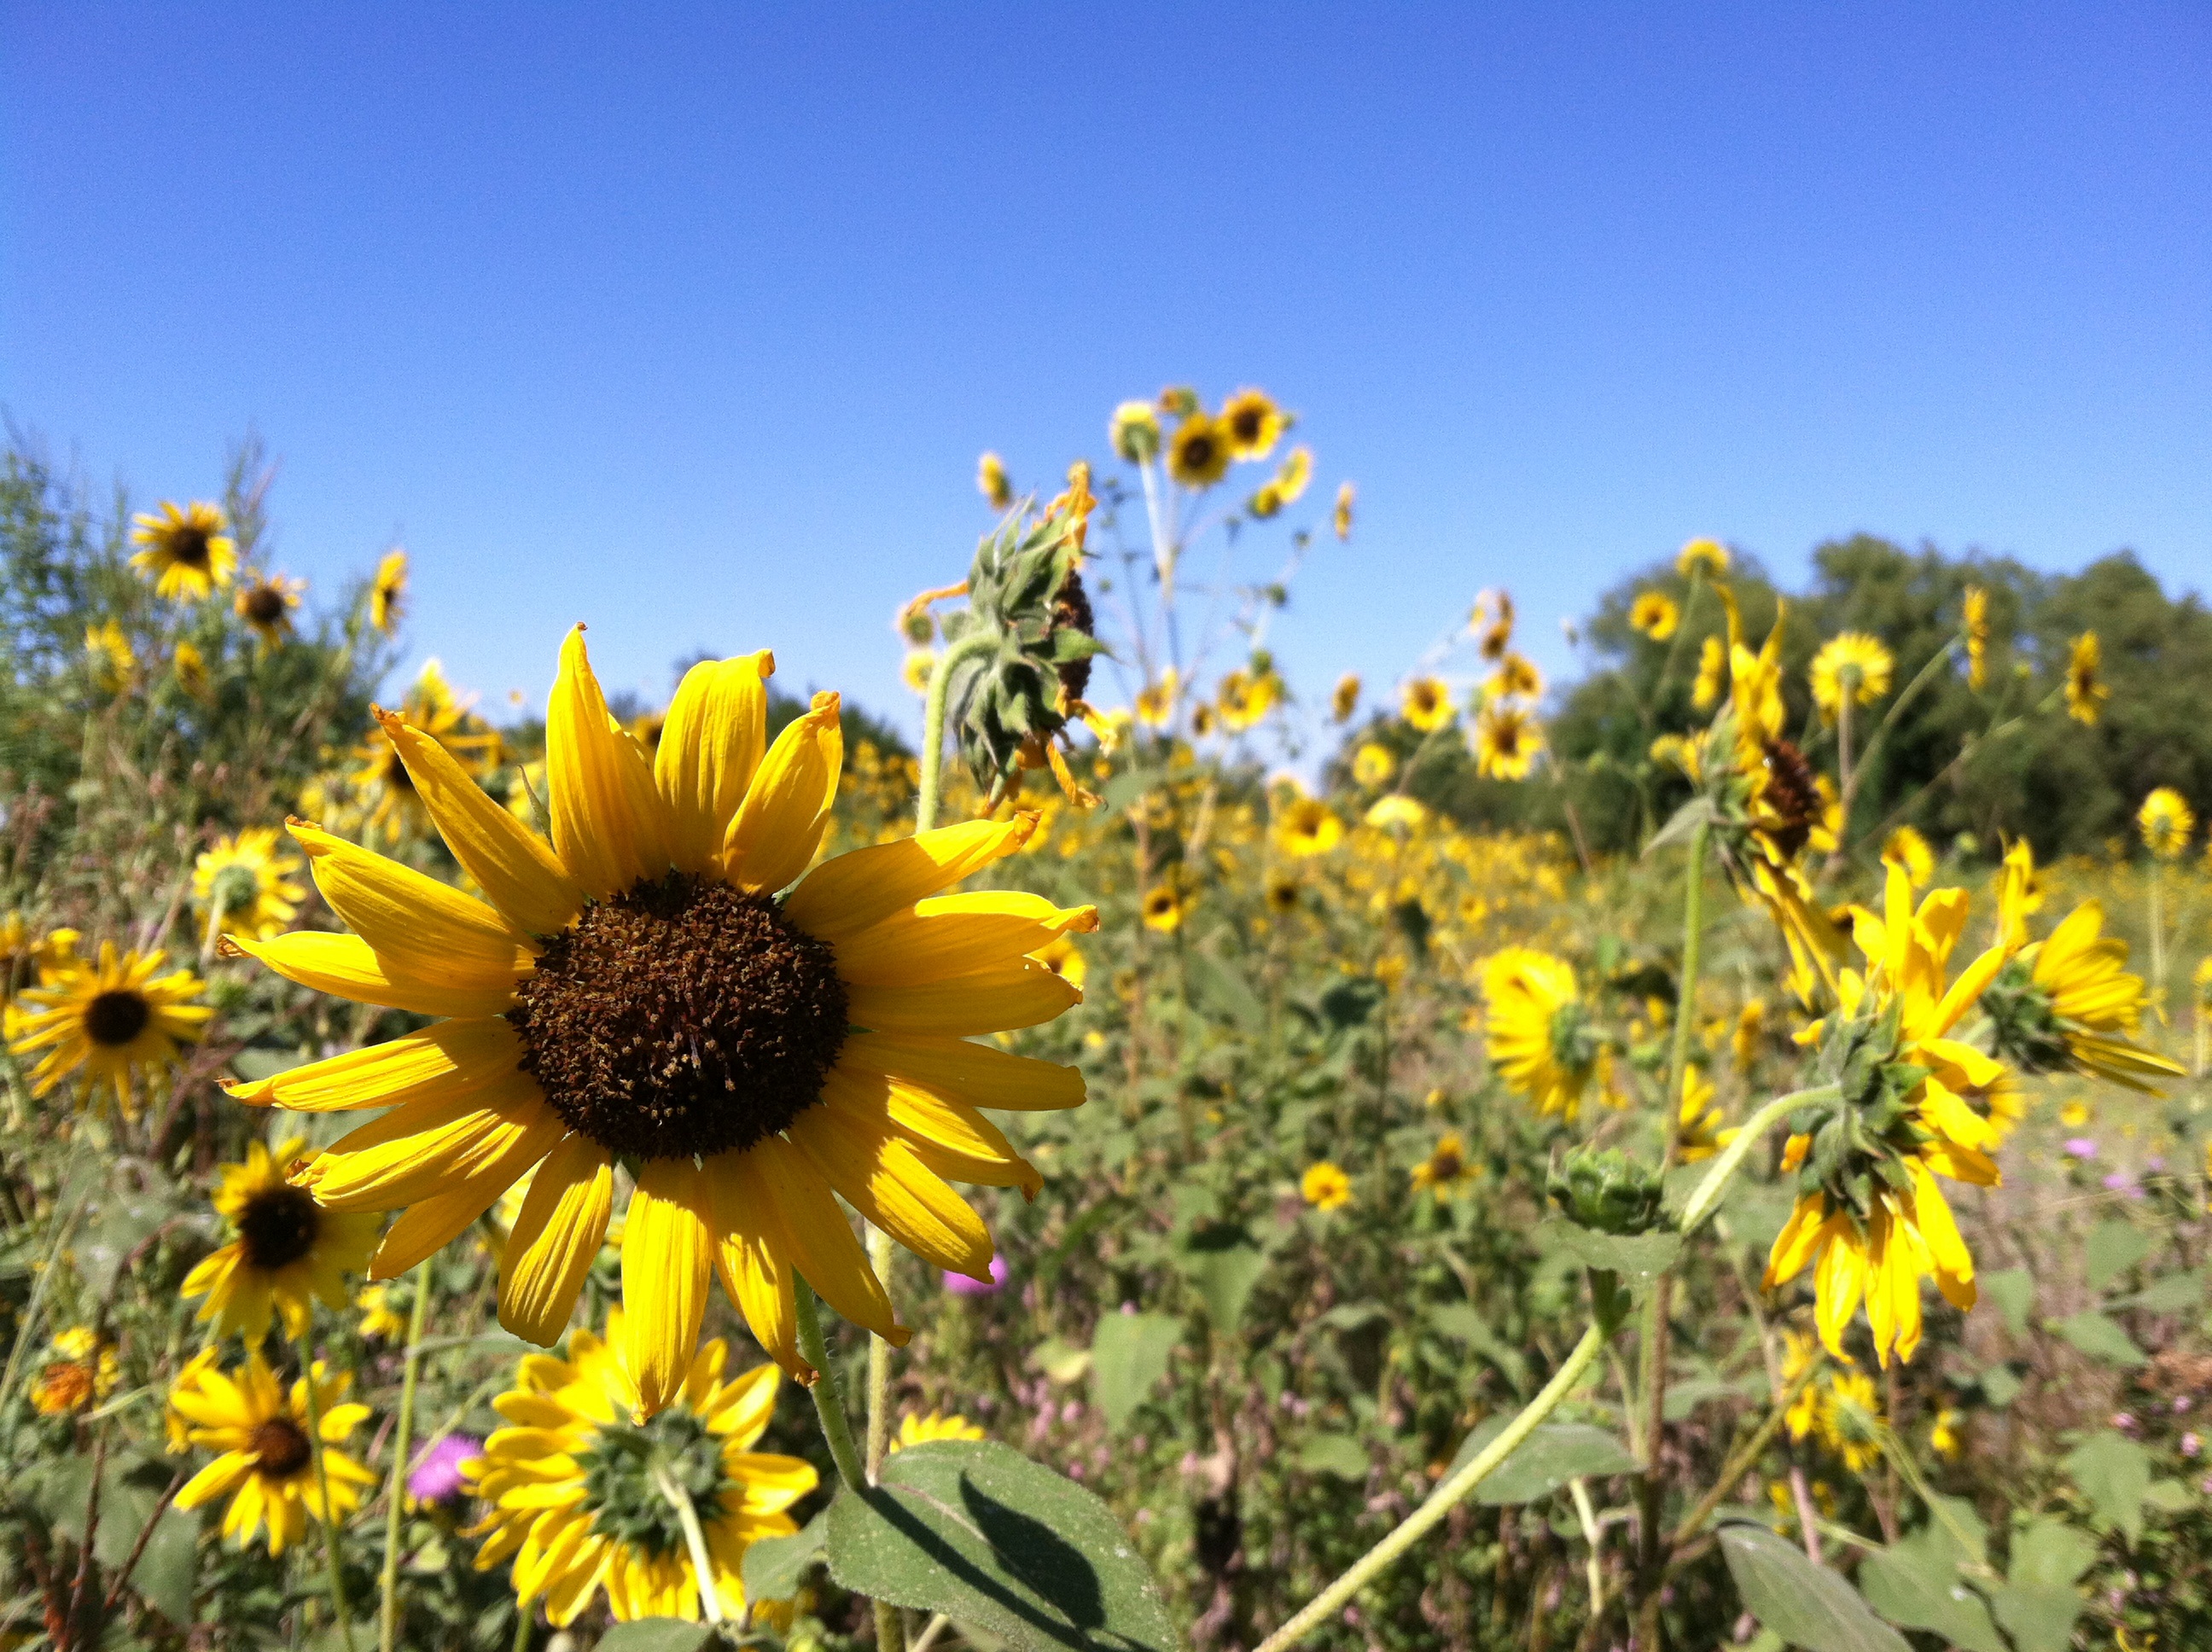
plant, field, meadow, prairie, fall, flower, produce, autumn, yellow, flora, sunflower, blue sky, wildflower, ecosystem, kansas, flowering plant, daisy family, land plant